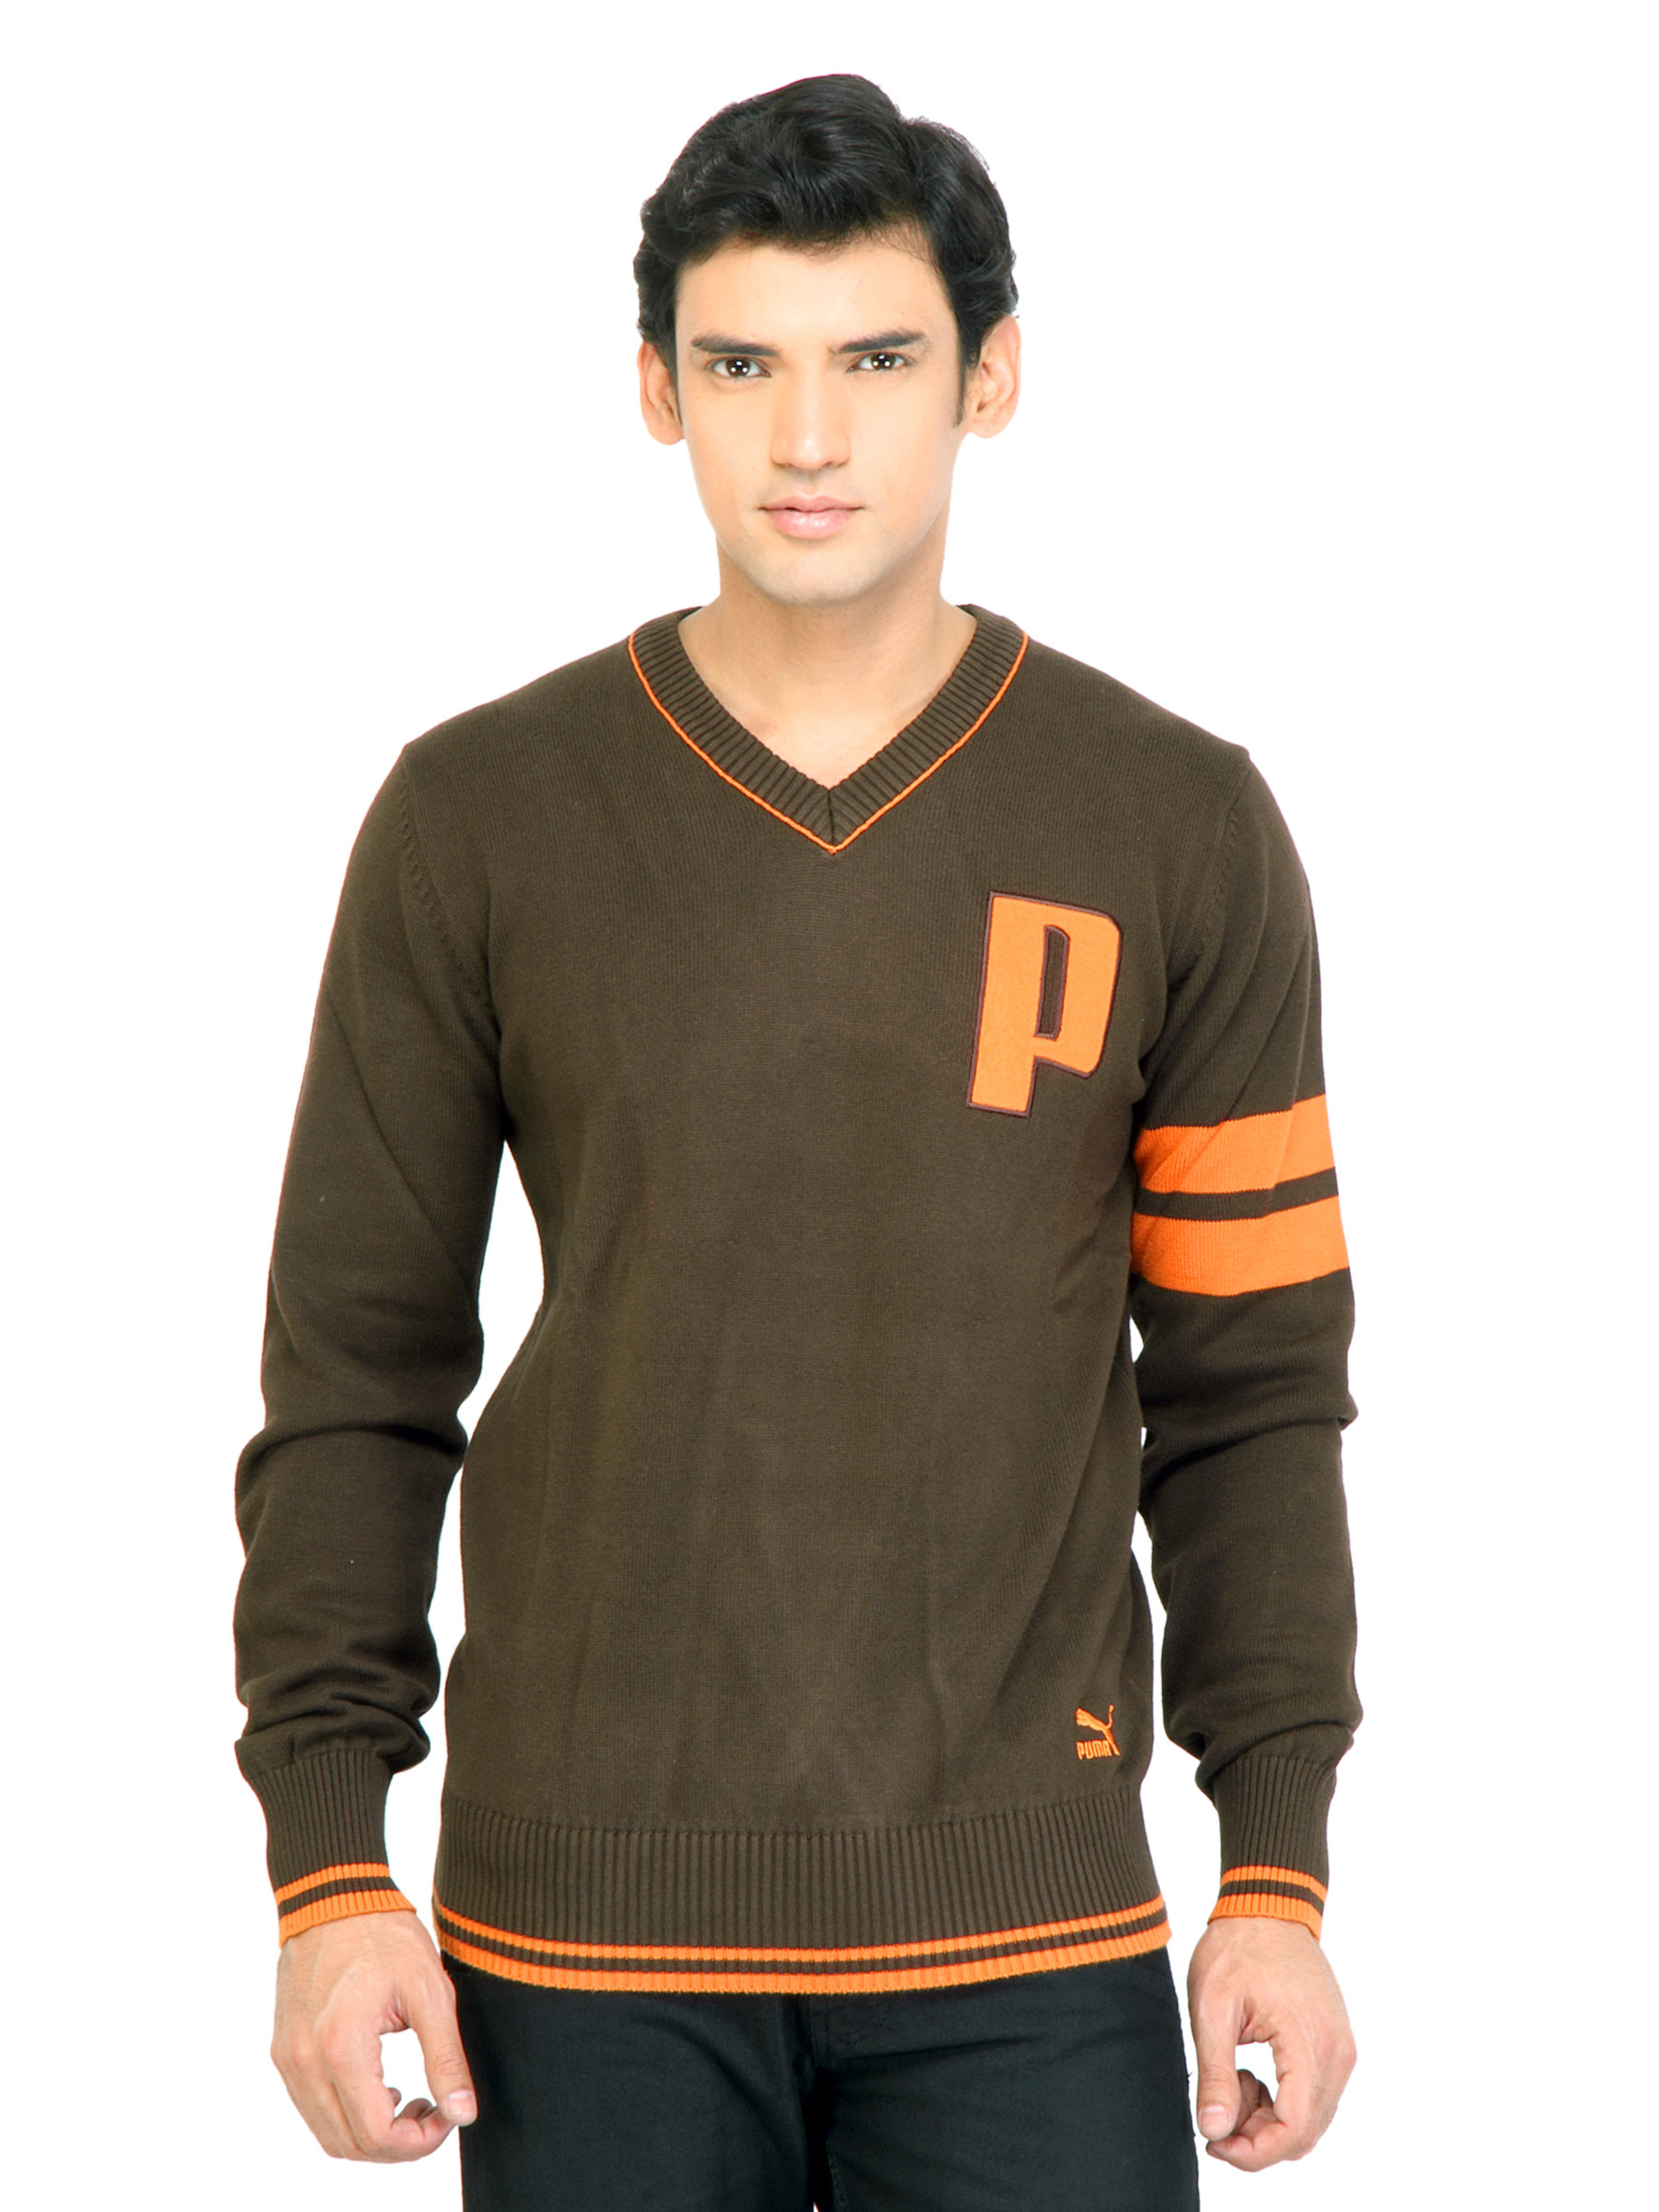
Puma Men Knitted Chocolate Brown Sweaters
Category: Apparel / Topwear / Sweaters
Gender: Men
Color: Brown
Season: Fall 2011
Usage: Casual